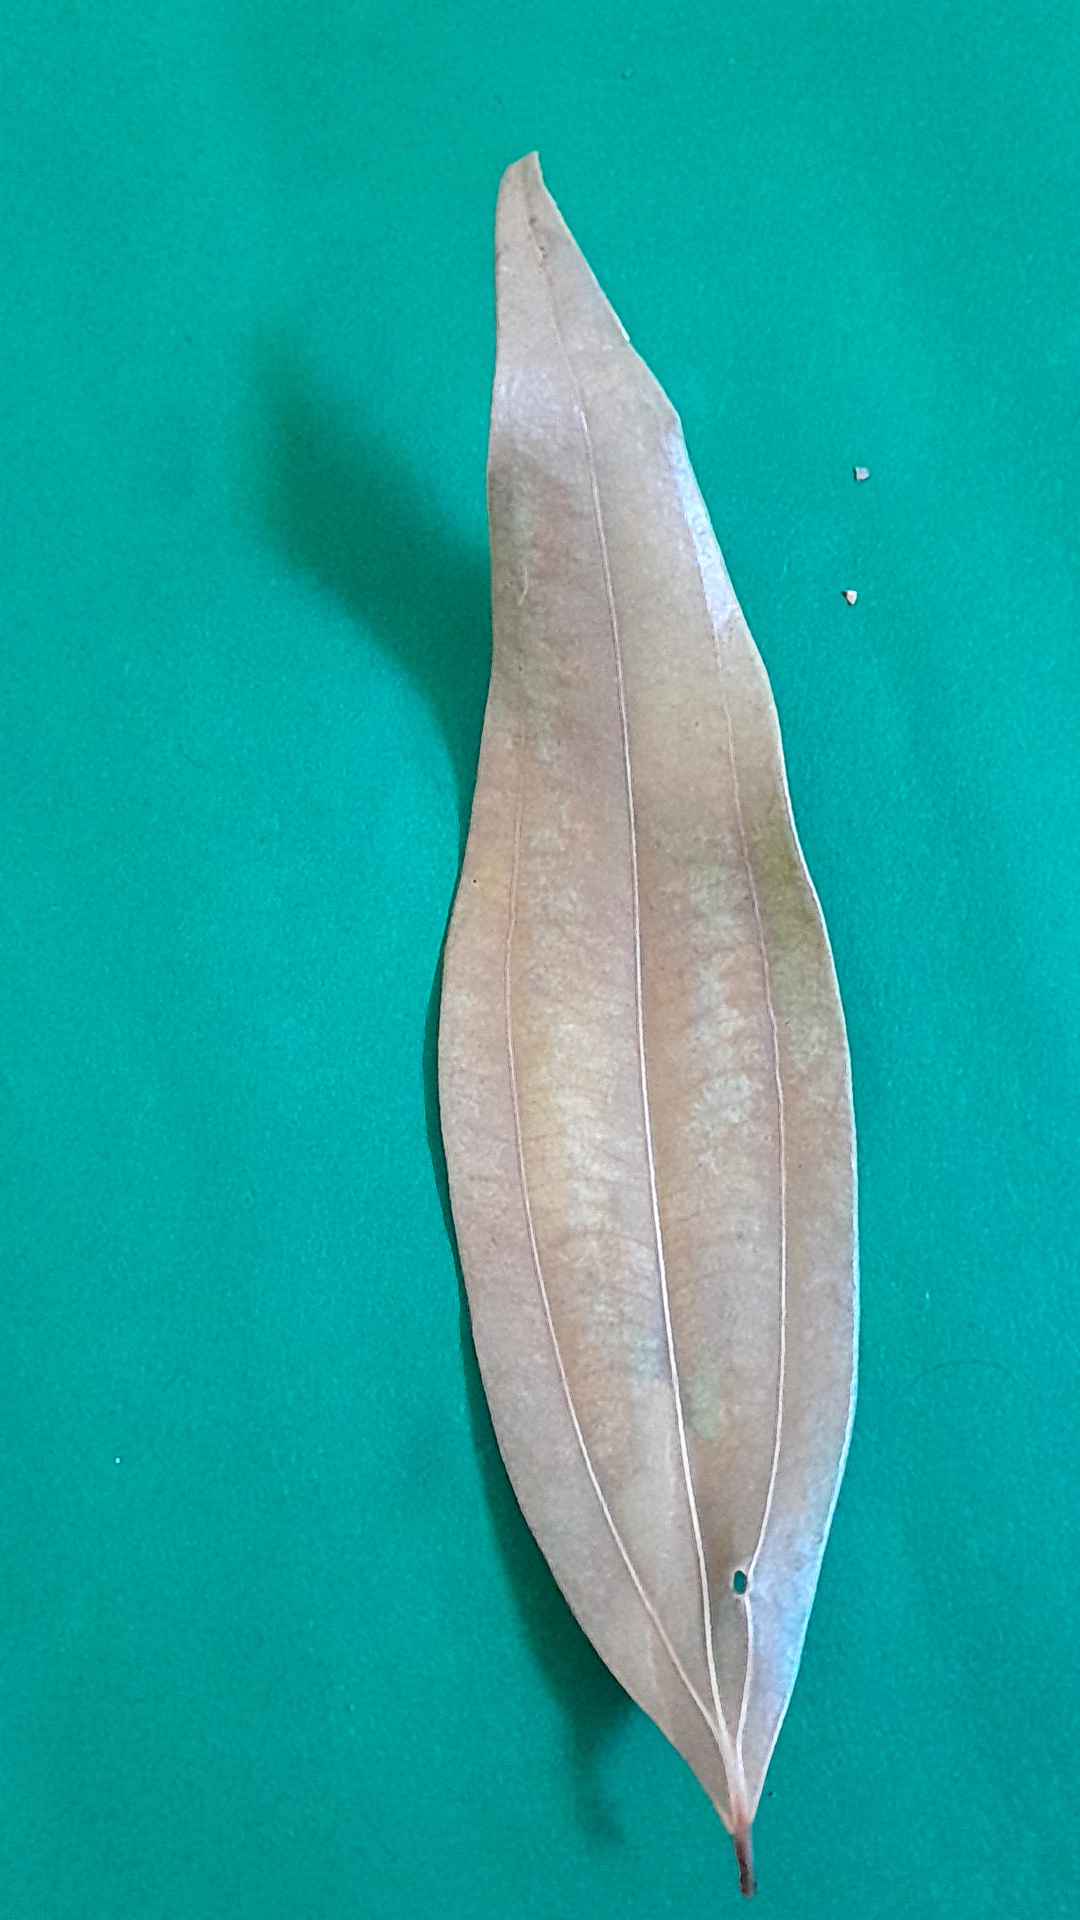
Label: Dry Leaf